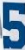
Number: 5